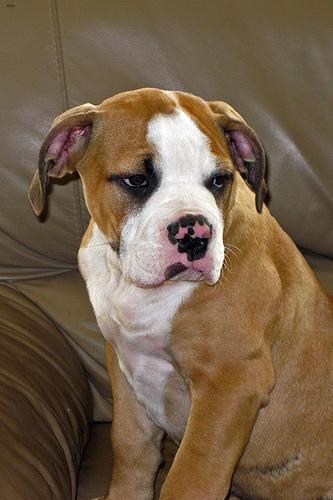
american bulldog